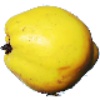
Label: Quince 1